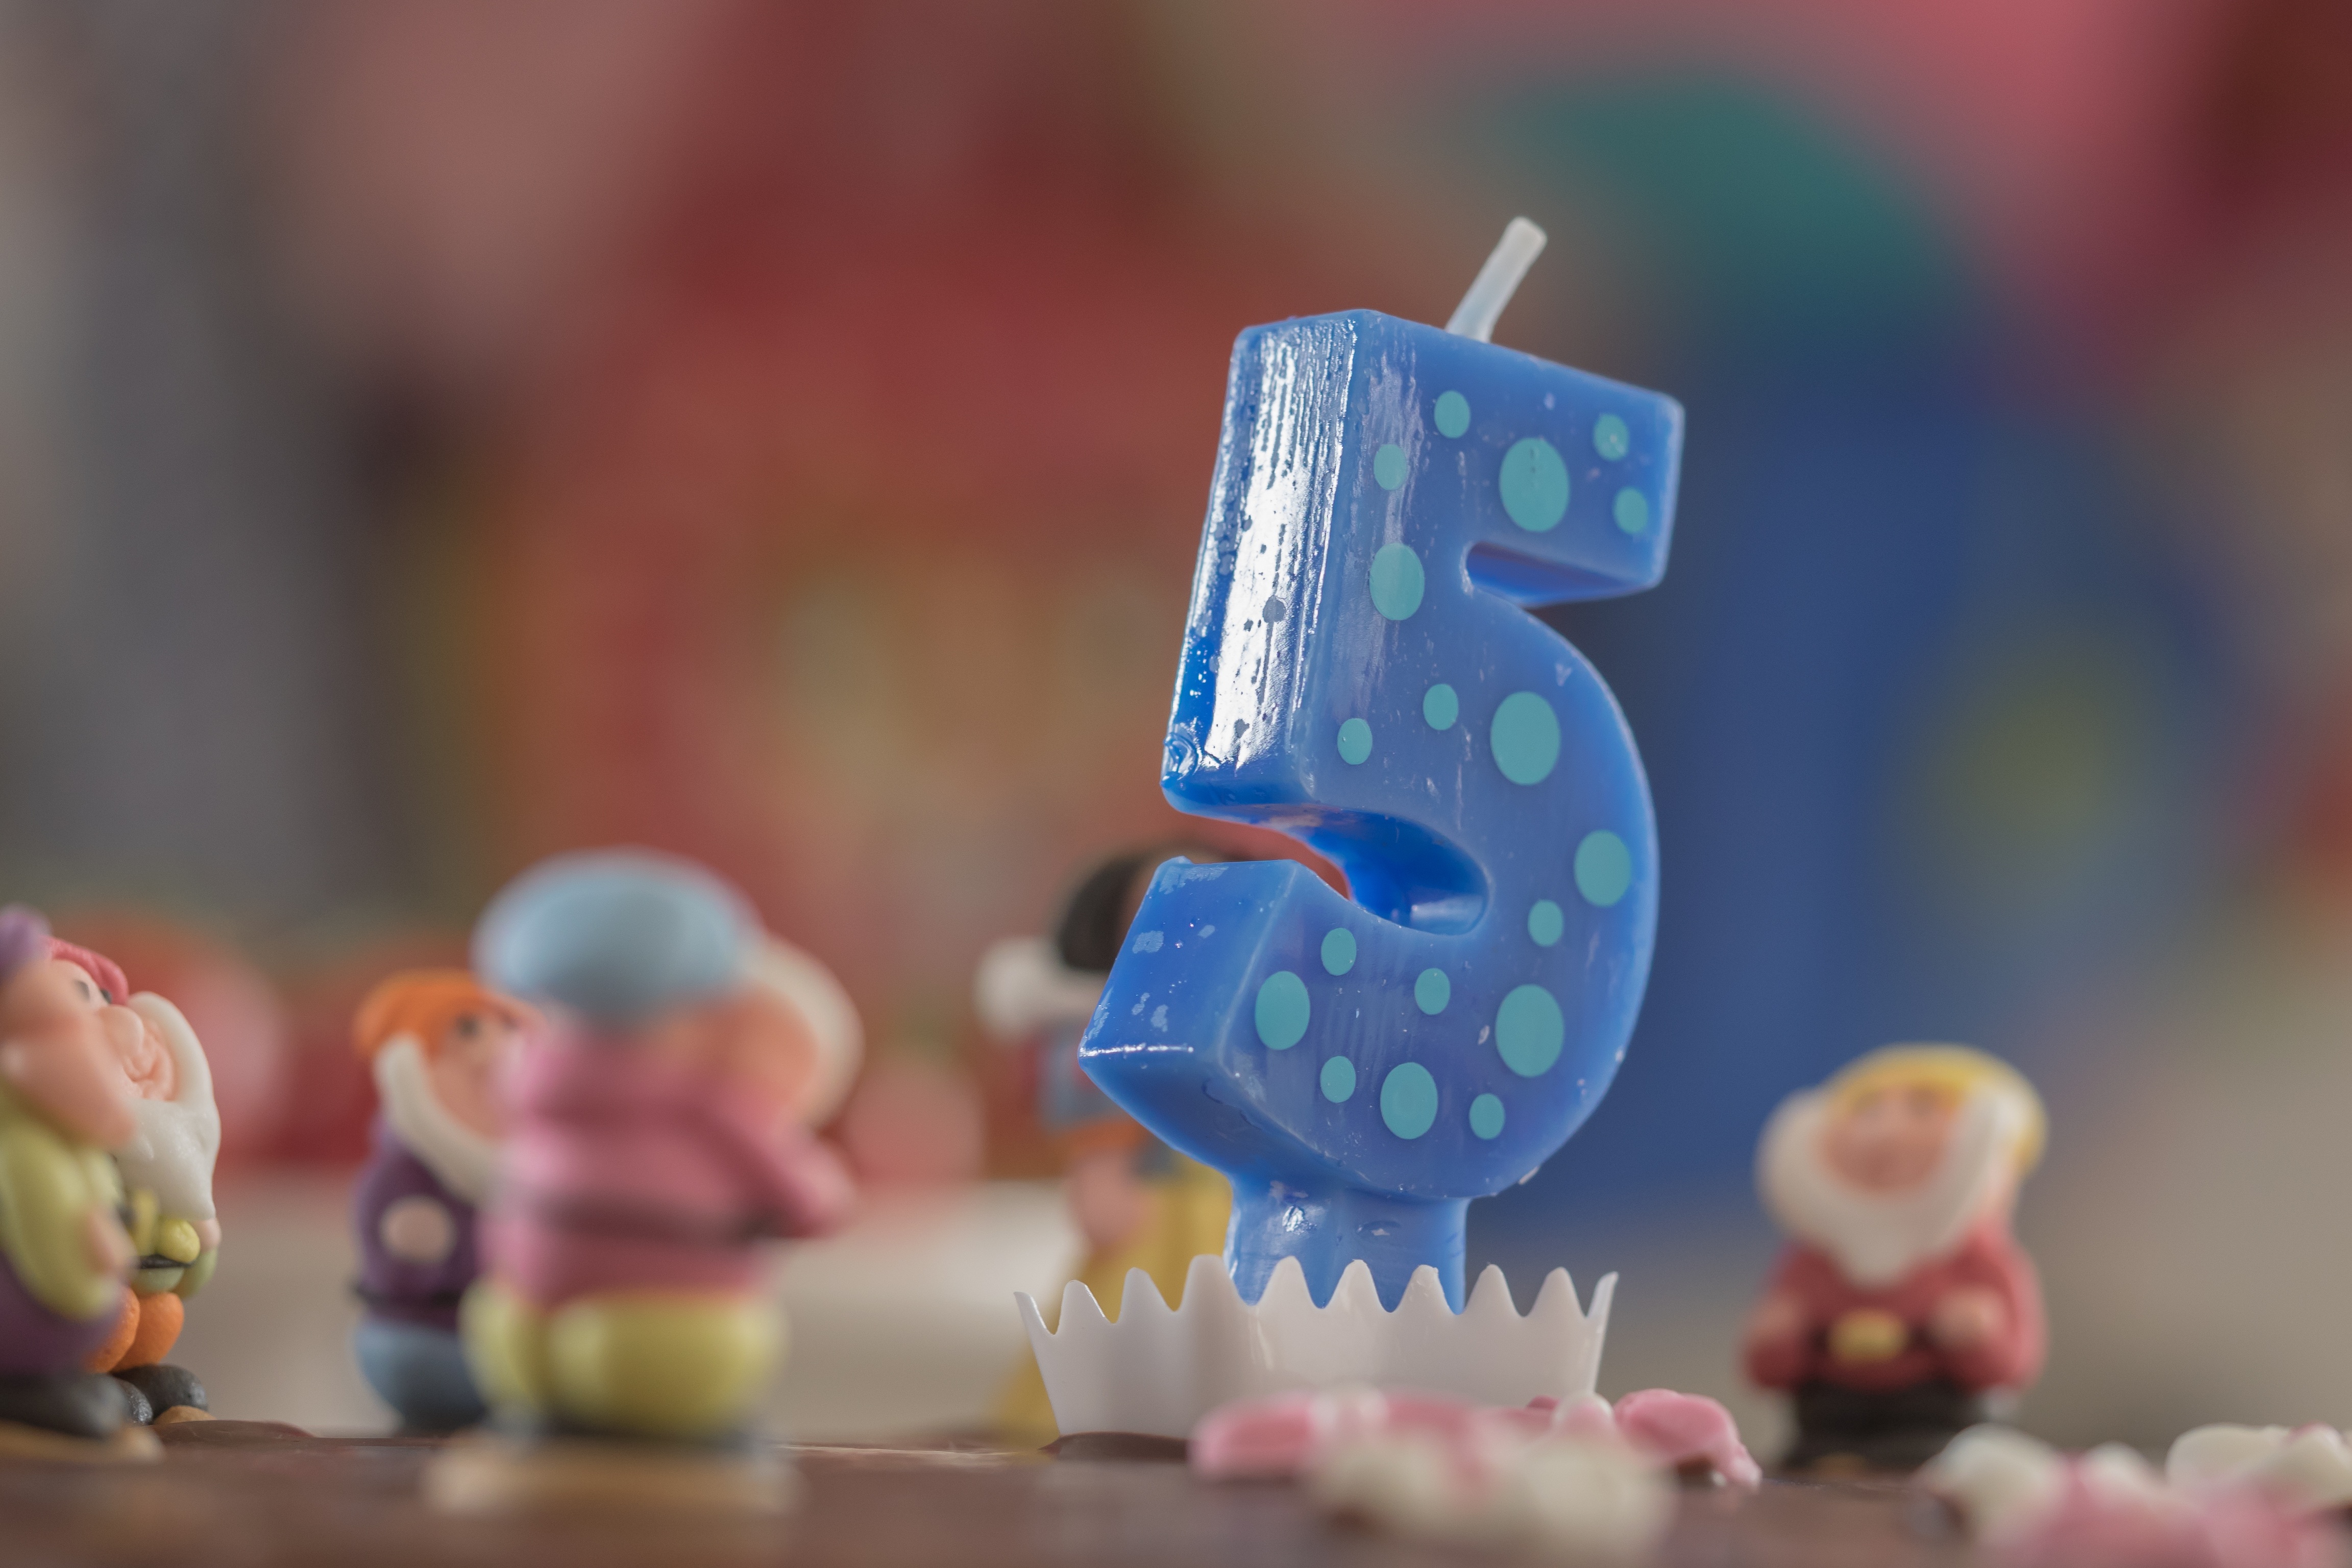
number, color, candle, toy, map, 5, five, birthday, macro photography, birthday candle